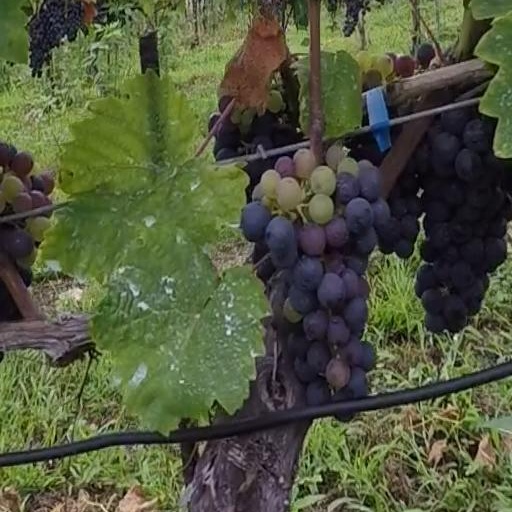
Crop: grape